Parkdale, Toronto

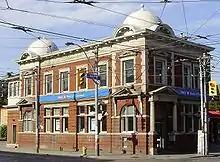
A former Bank of British North America branch on King Street, a major road in the neighbourhood

There are four Toronto-based school boards that provides public education for the city, including the neighbourhood of Parkdale. Two of the four Toronto-based school boards are English first language public school boards, the secular Toronto District School Board (TDSB), and the separate Toronto Catholic District School Board (TCDSB). The institutions operated by the other two Toronto-based school boards, the secular Conseil scolaire Viamonde, and separate Conseil scolaire catholique MonAvenir, are French first language public school boards. However, neither French-language school board operates a school in Parkdale.